Fuchs Dome

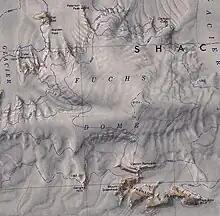
Fuchs Dome and surrounding features

Features surrounding the dome that are named on the 1983 United States Geological Survey map are (clockwise from west):